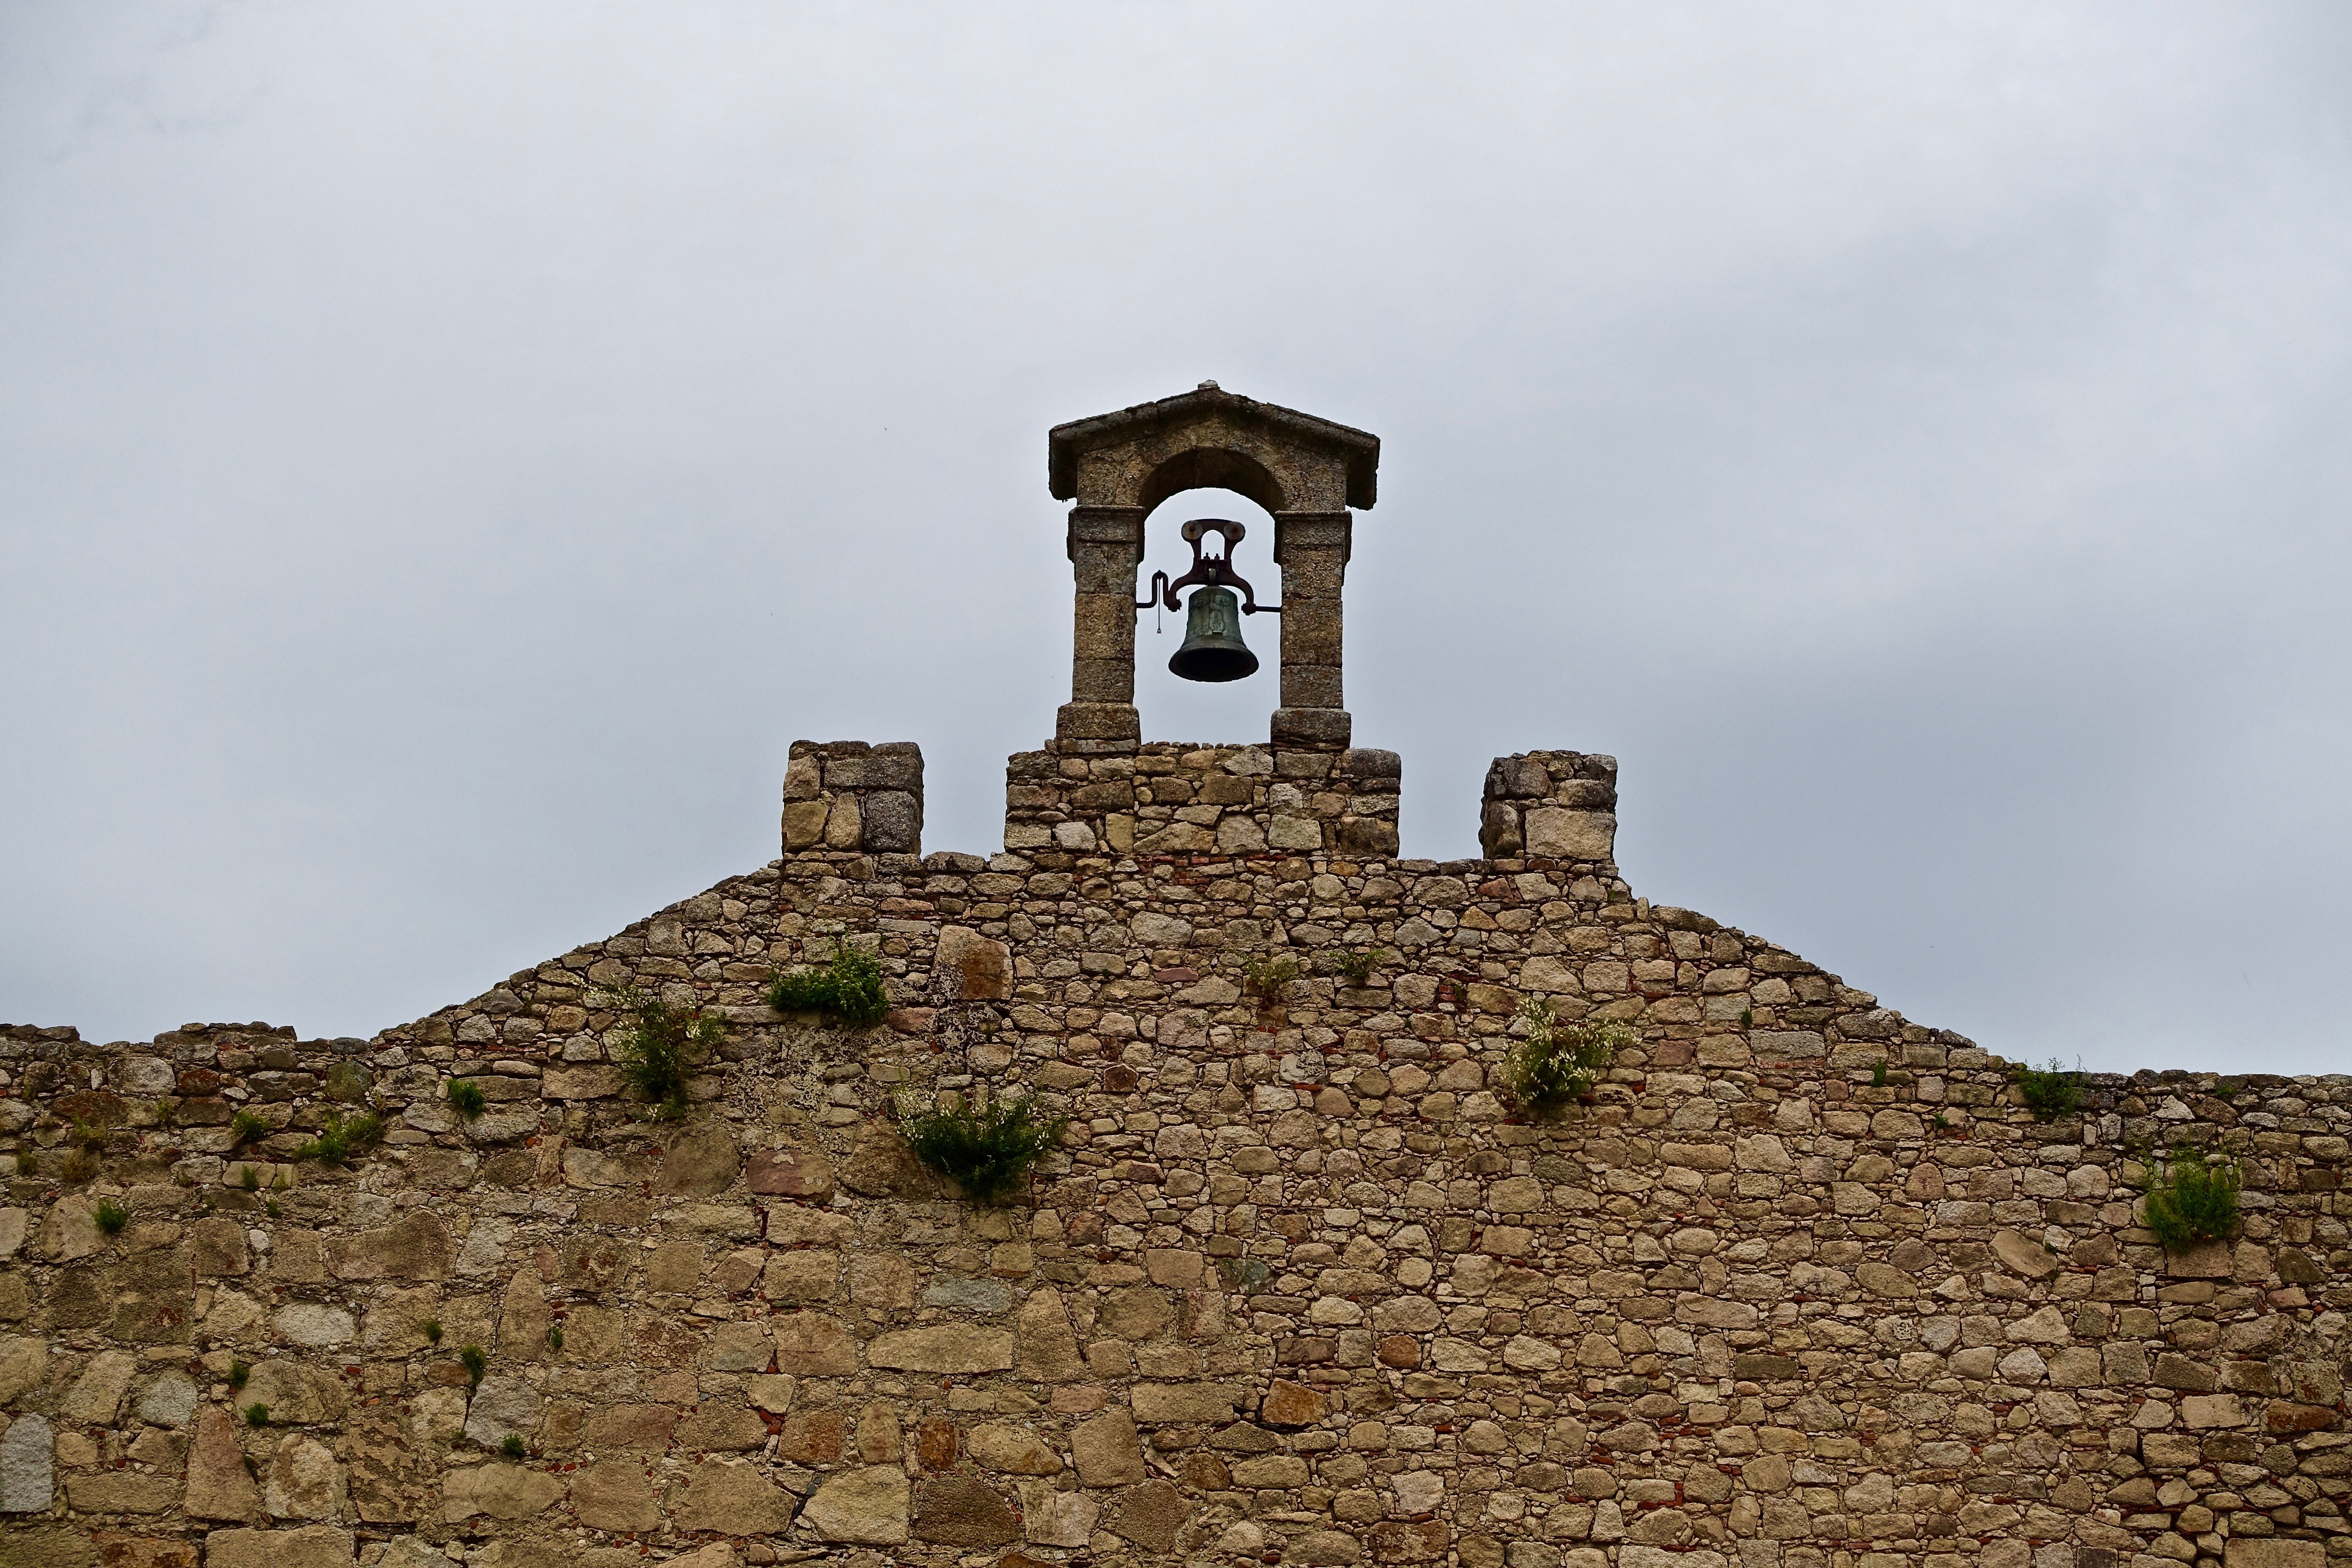
building, monument, bell, tower, castle, landmark, historic, fortification, place of worship, medieval, temple, ruins, monastery, history, belfry, archaeological site, historic site, ancient history